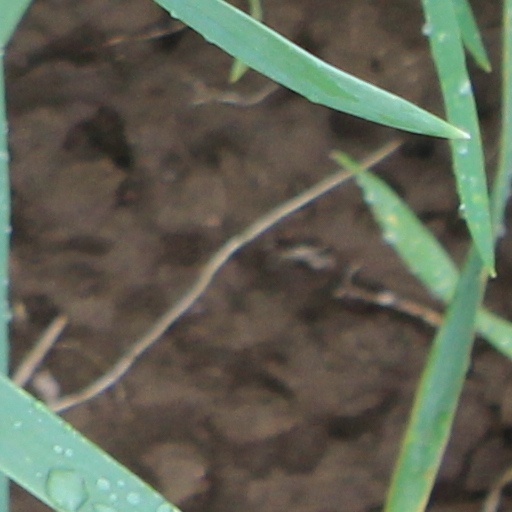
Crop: wheat